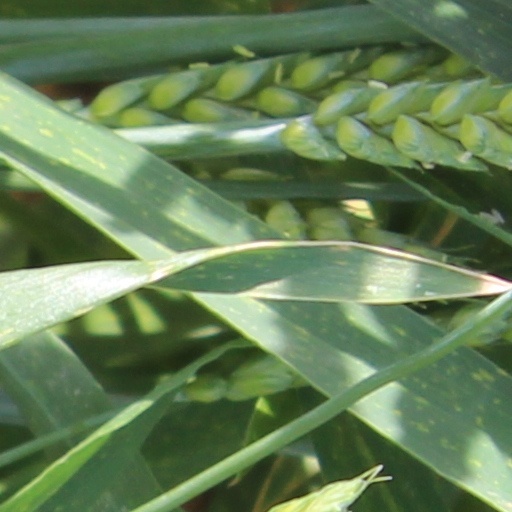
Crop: wheat